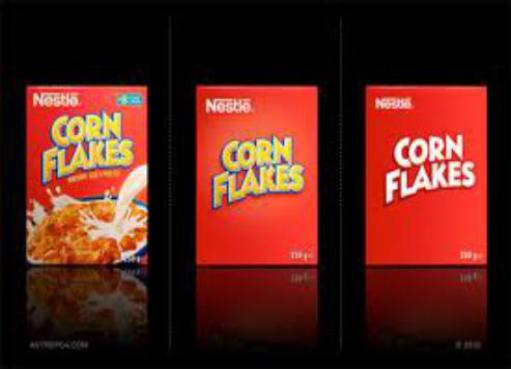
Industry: Food